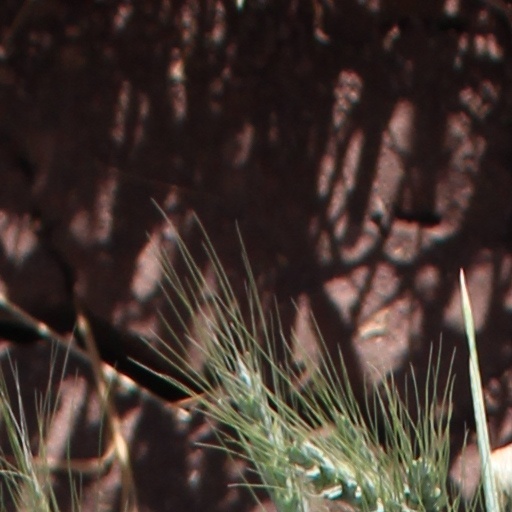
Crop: wheat